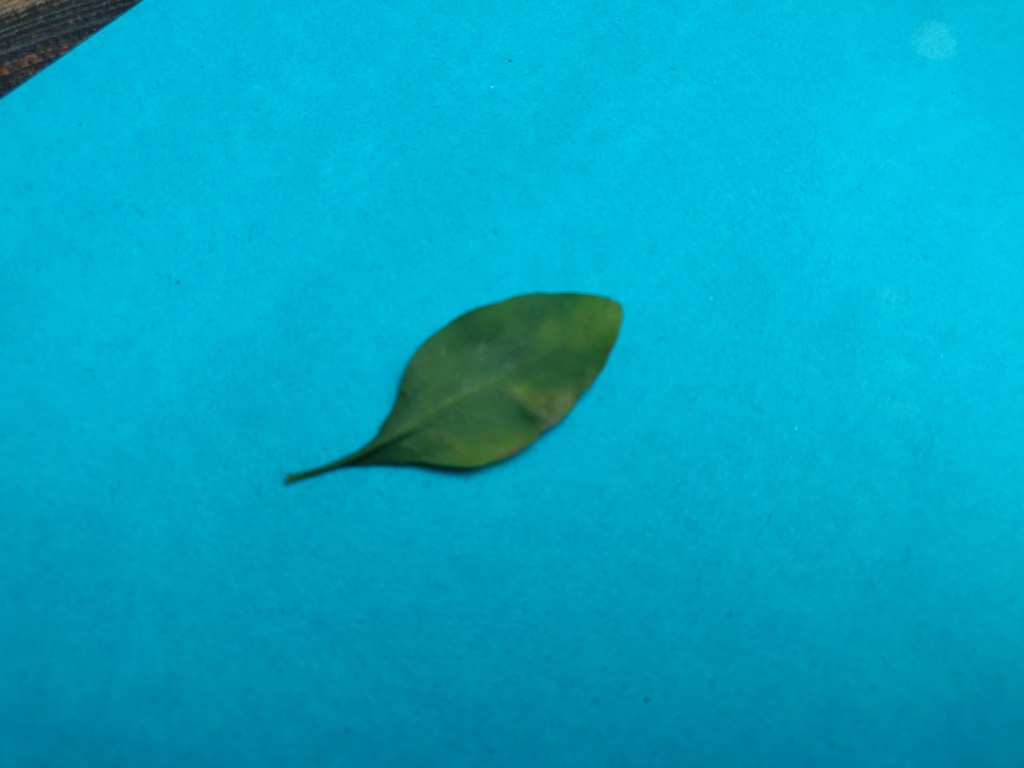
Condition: Unhealthy
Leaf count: single
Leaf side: back